Erich Honecker

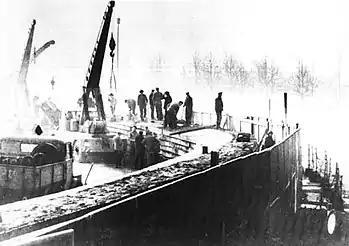
Honecker said the Berlin Wall was "unavoidable" to prevent a "third World War with millions dead".

After the Federal Republic had secured an agreement with the Soviet Union on cooperation and a policy of non-violence, it became possible to reach a similar agreement with the GDR. The Basic Treaty between East and West Germany in 1972 sought to normalise contacts between the two governments.